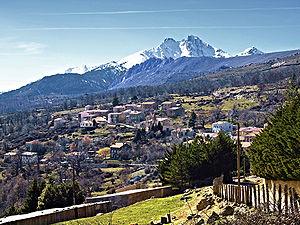
Lozzi est une commune française dans la circonscription départementale de la Haute-Corse et le territoire de la collectivité de Corse. Elle appartient à l'ancienne piève de Niolo. Il s'agit de la plus haute commune de Corse, à 1 041 mètres d'altitude.